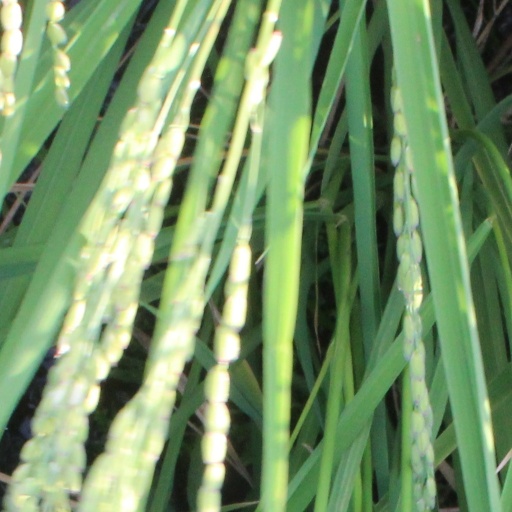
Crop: rice